Lucas Malet

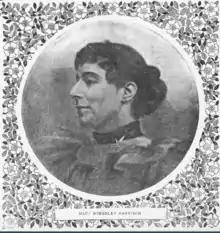
Mary St. Leger Kingsley Harrison. Pseudonym, Lucas Malet.

Lucas Malet was the pseudonym of Mary St Leger Kingsley (4 June 1852 — 27 October 1931), a Victorian novelist. Of her novels, "The Wages of Sin" (1891) and "The History of Sir Richard Calmady" (1901) were especially popular. Malet scholar Talia Schaffer notes that she was "widely regarded as one of the premier writers of fiction in the English-speaking world" at the height of her career, but her reputation declined by the end of her life and today she is rarely read or studied. At the height of her popularity she was "compared favorably to Thomas Hardy, and Henry James, with sales rivaling Rudyard Kipling." Malet's fin de siecle novels offer "detailed, sensitive investigations of the psychology of masochism, perverse desires, unconventional gender roles, and the body."